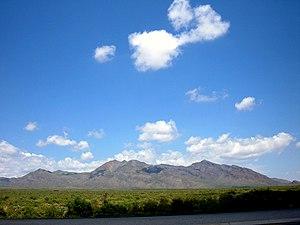
Les montagnes San Andres constituent une cordillère située dans le Sud-Ouest de l'État américain du Nouveau-Mexique, dans les comtés de Socorro, Sierra et Doña Ana. Cette chaîne s'étend sur environ 120 km du nord au sud, mais sa largeur est d'à peu près 19 km seulement à l'endroit le plus large. Le plus haut pic est le pic Salinas qui culmine à 2 733 m d'altitude.